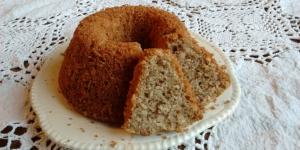
bizcocho de avena y naranja